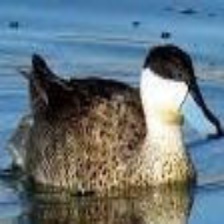
Species: PUNA TEAL
Scientific name: ANAS PUNA
ImageNet parent category: drake